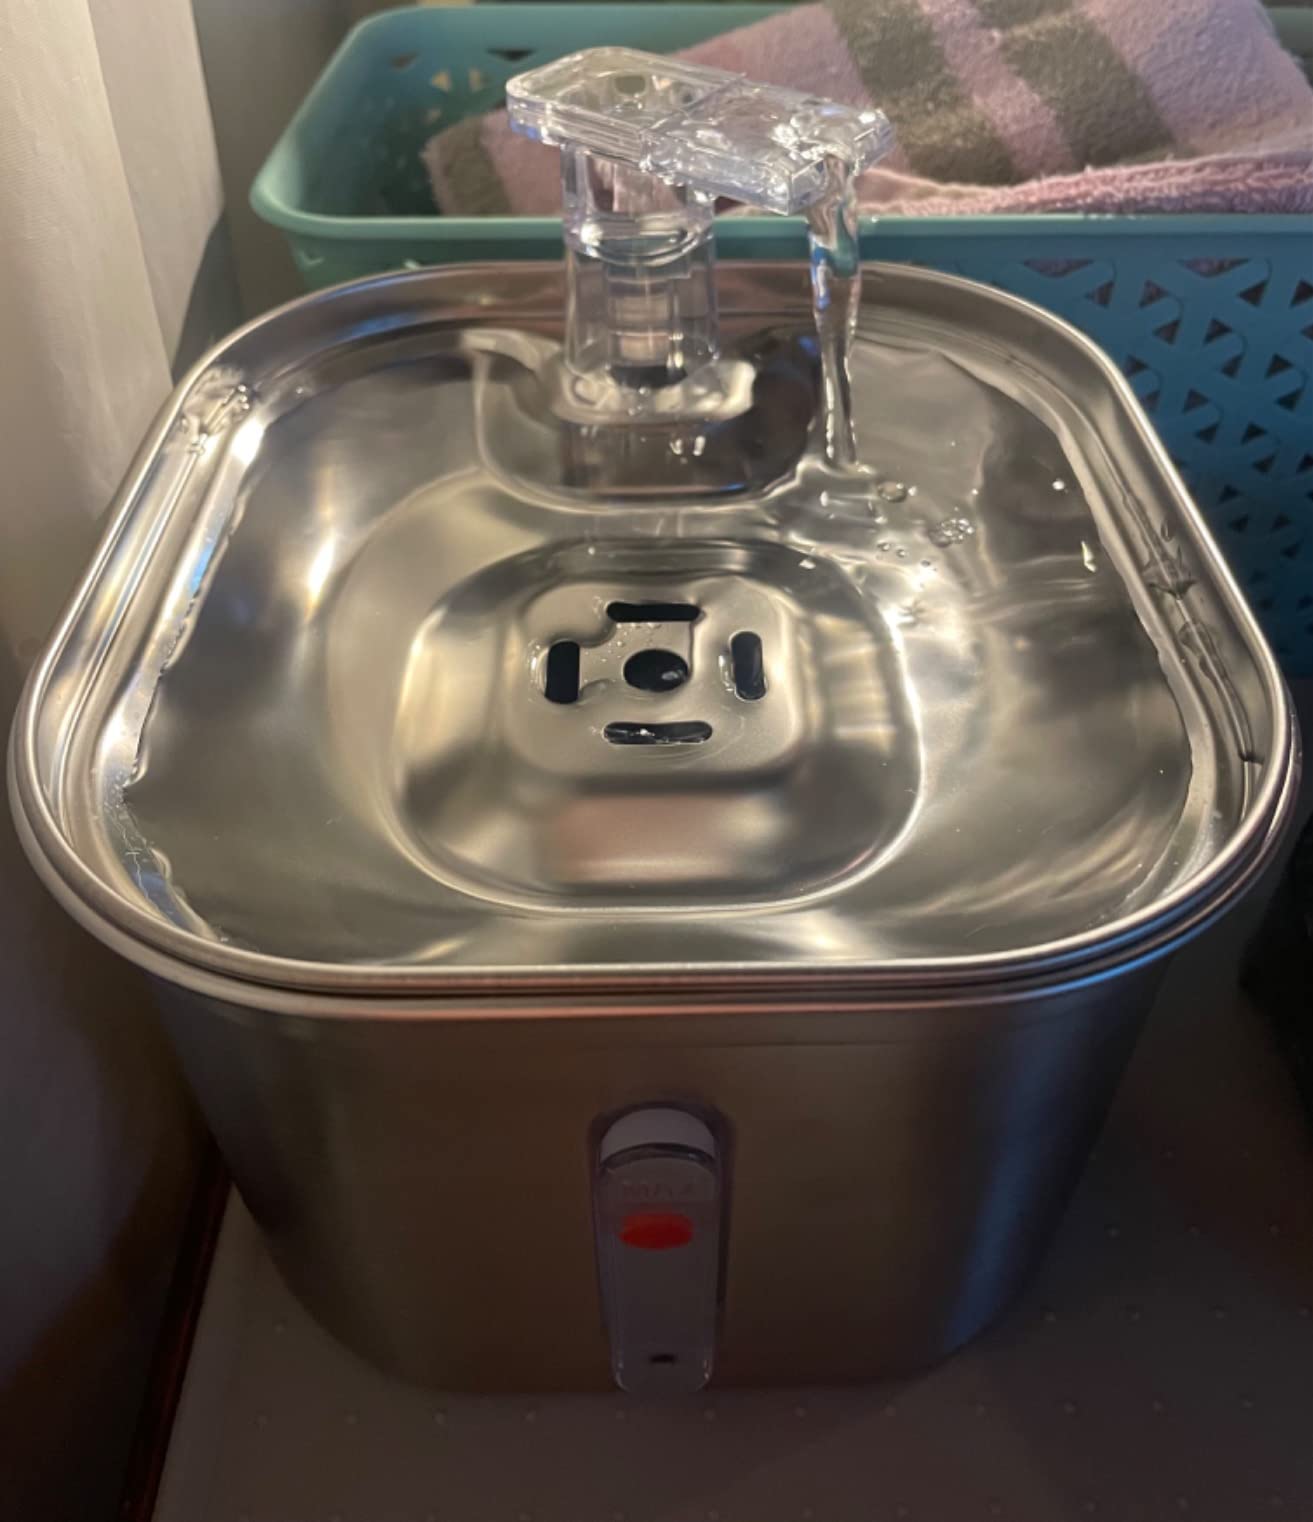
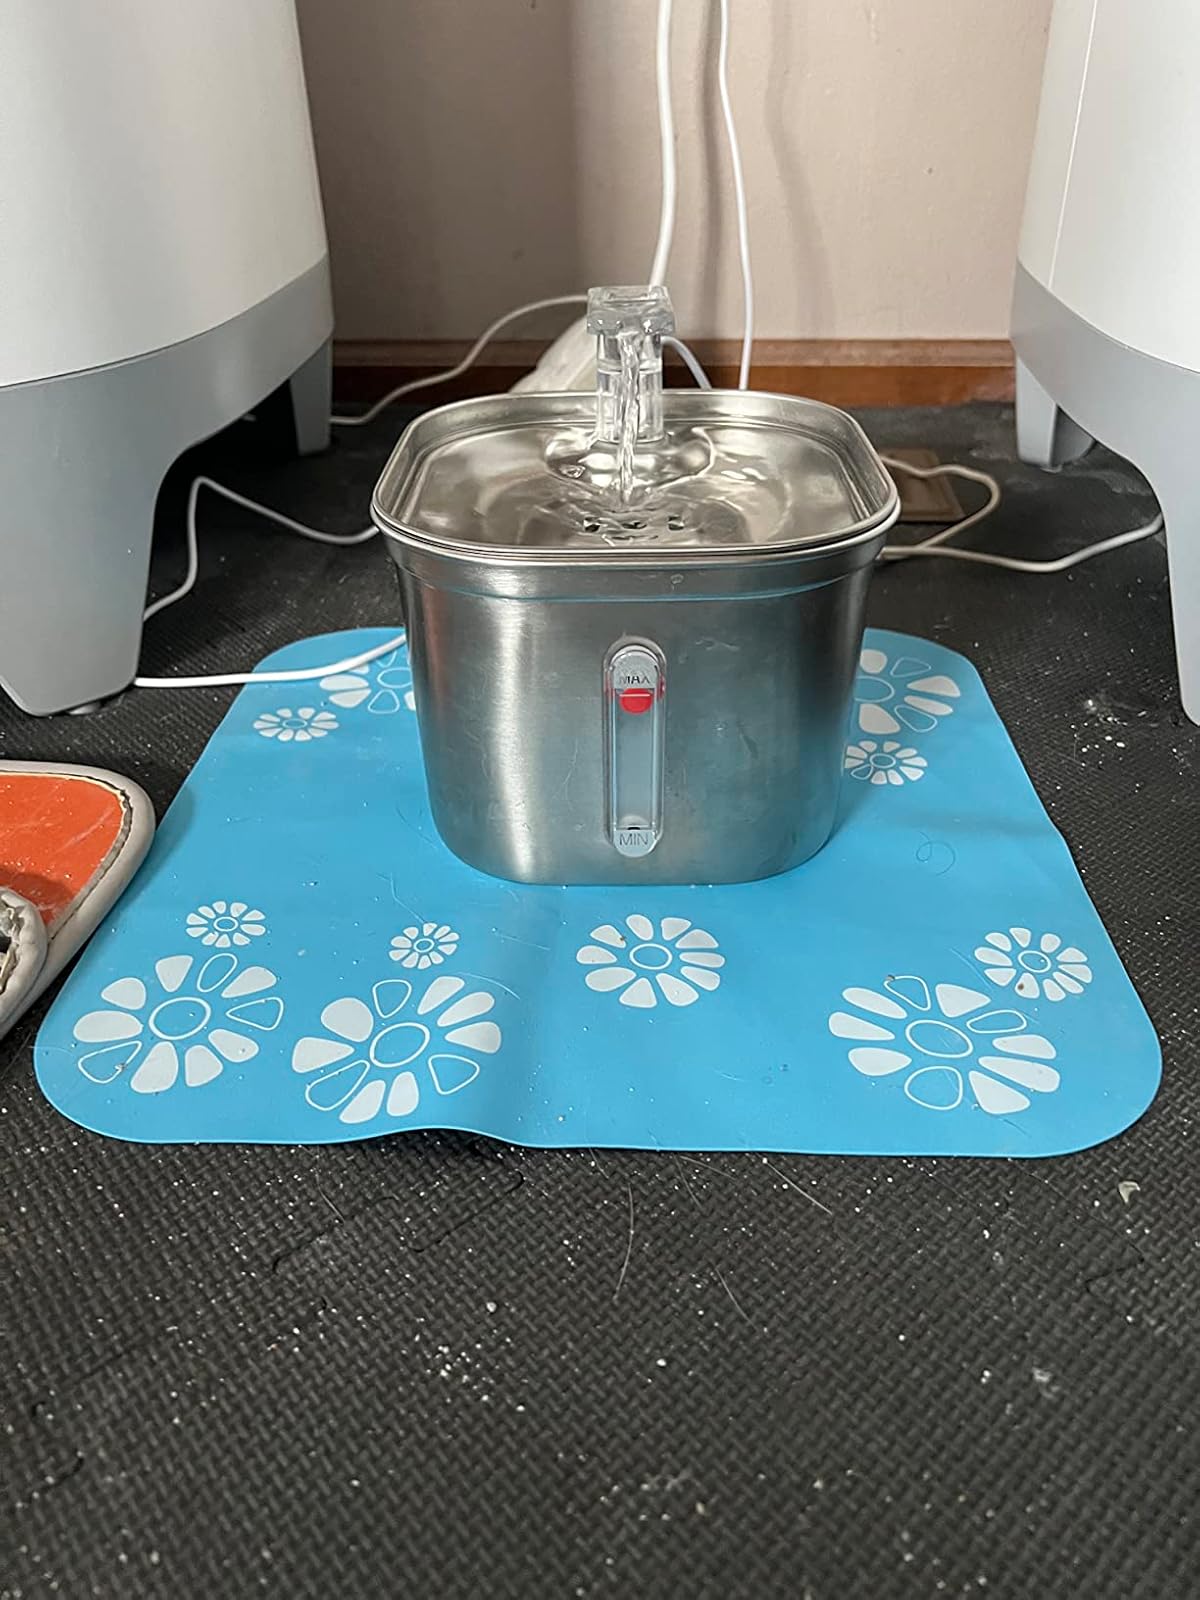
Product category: items_bowl
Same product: yes